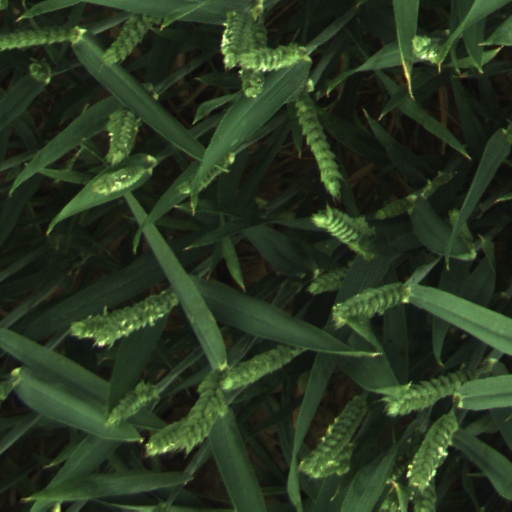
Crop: wheat